Anka Wolbert

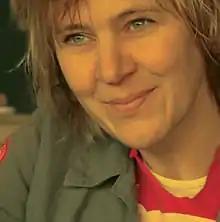
Anka Wolbert in 2006

Anka Wolbert (also Anke Wolbert, born 10 June 1963) is a Dutch musician, singer, songwriter and artist, best known for her work with Clan of Xymox.